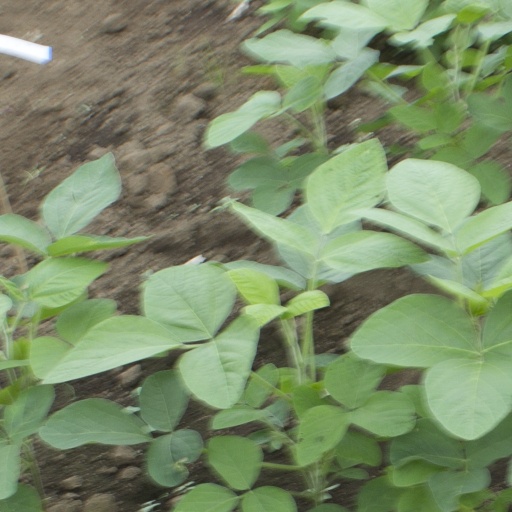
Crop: soybean